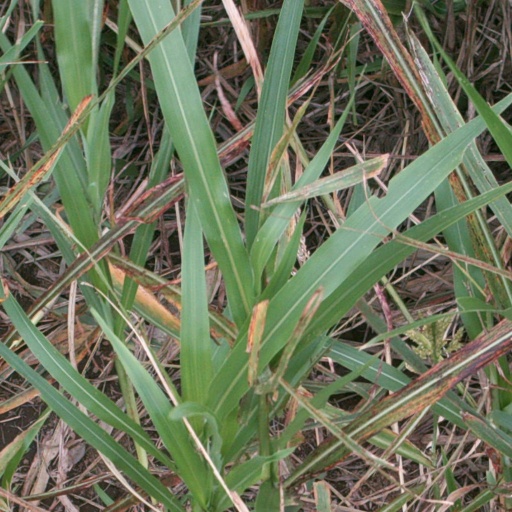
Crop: sorghum